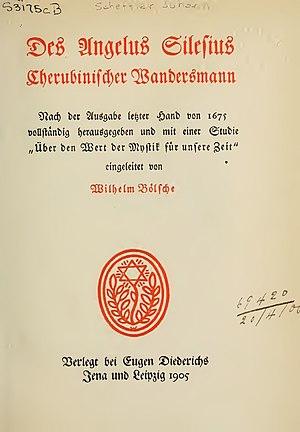
Angelus Silesius ou Johannes Angelus Silesius, né Johannes Scheffler en décembre 1624 à Breslau et mort le 9 juillet 1677 dans la même ville, est un poète, médecin, théologien, prêtre et mystique allemand. Ses épigrammes profondément religieuses, d'un mysticisme très aigu et particulier, sont considérées comme l'une des œuvres lyriques les plus importantes de la littérature baroque. Il est à ce titre parfois surnommé « le Prophète de l'Ineffable ».